Armed Forces of Ukraine

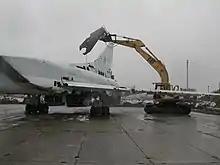
A Tu-22M being dismantled through assistance provided by the Cooperative Threat Reduction Program implemented by the DTRA, 2002

Following the breakup of the Soviet Union, Ukraine inherited two divisions of the Strategic Rocket Forces' 43rd Rocket Army (HQ Vinnytsia):